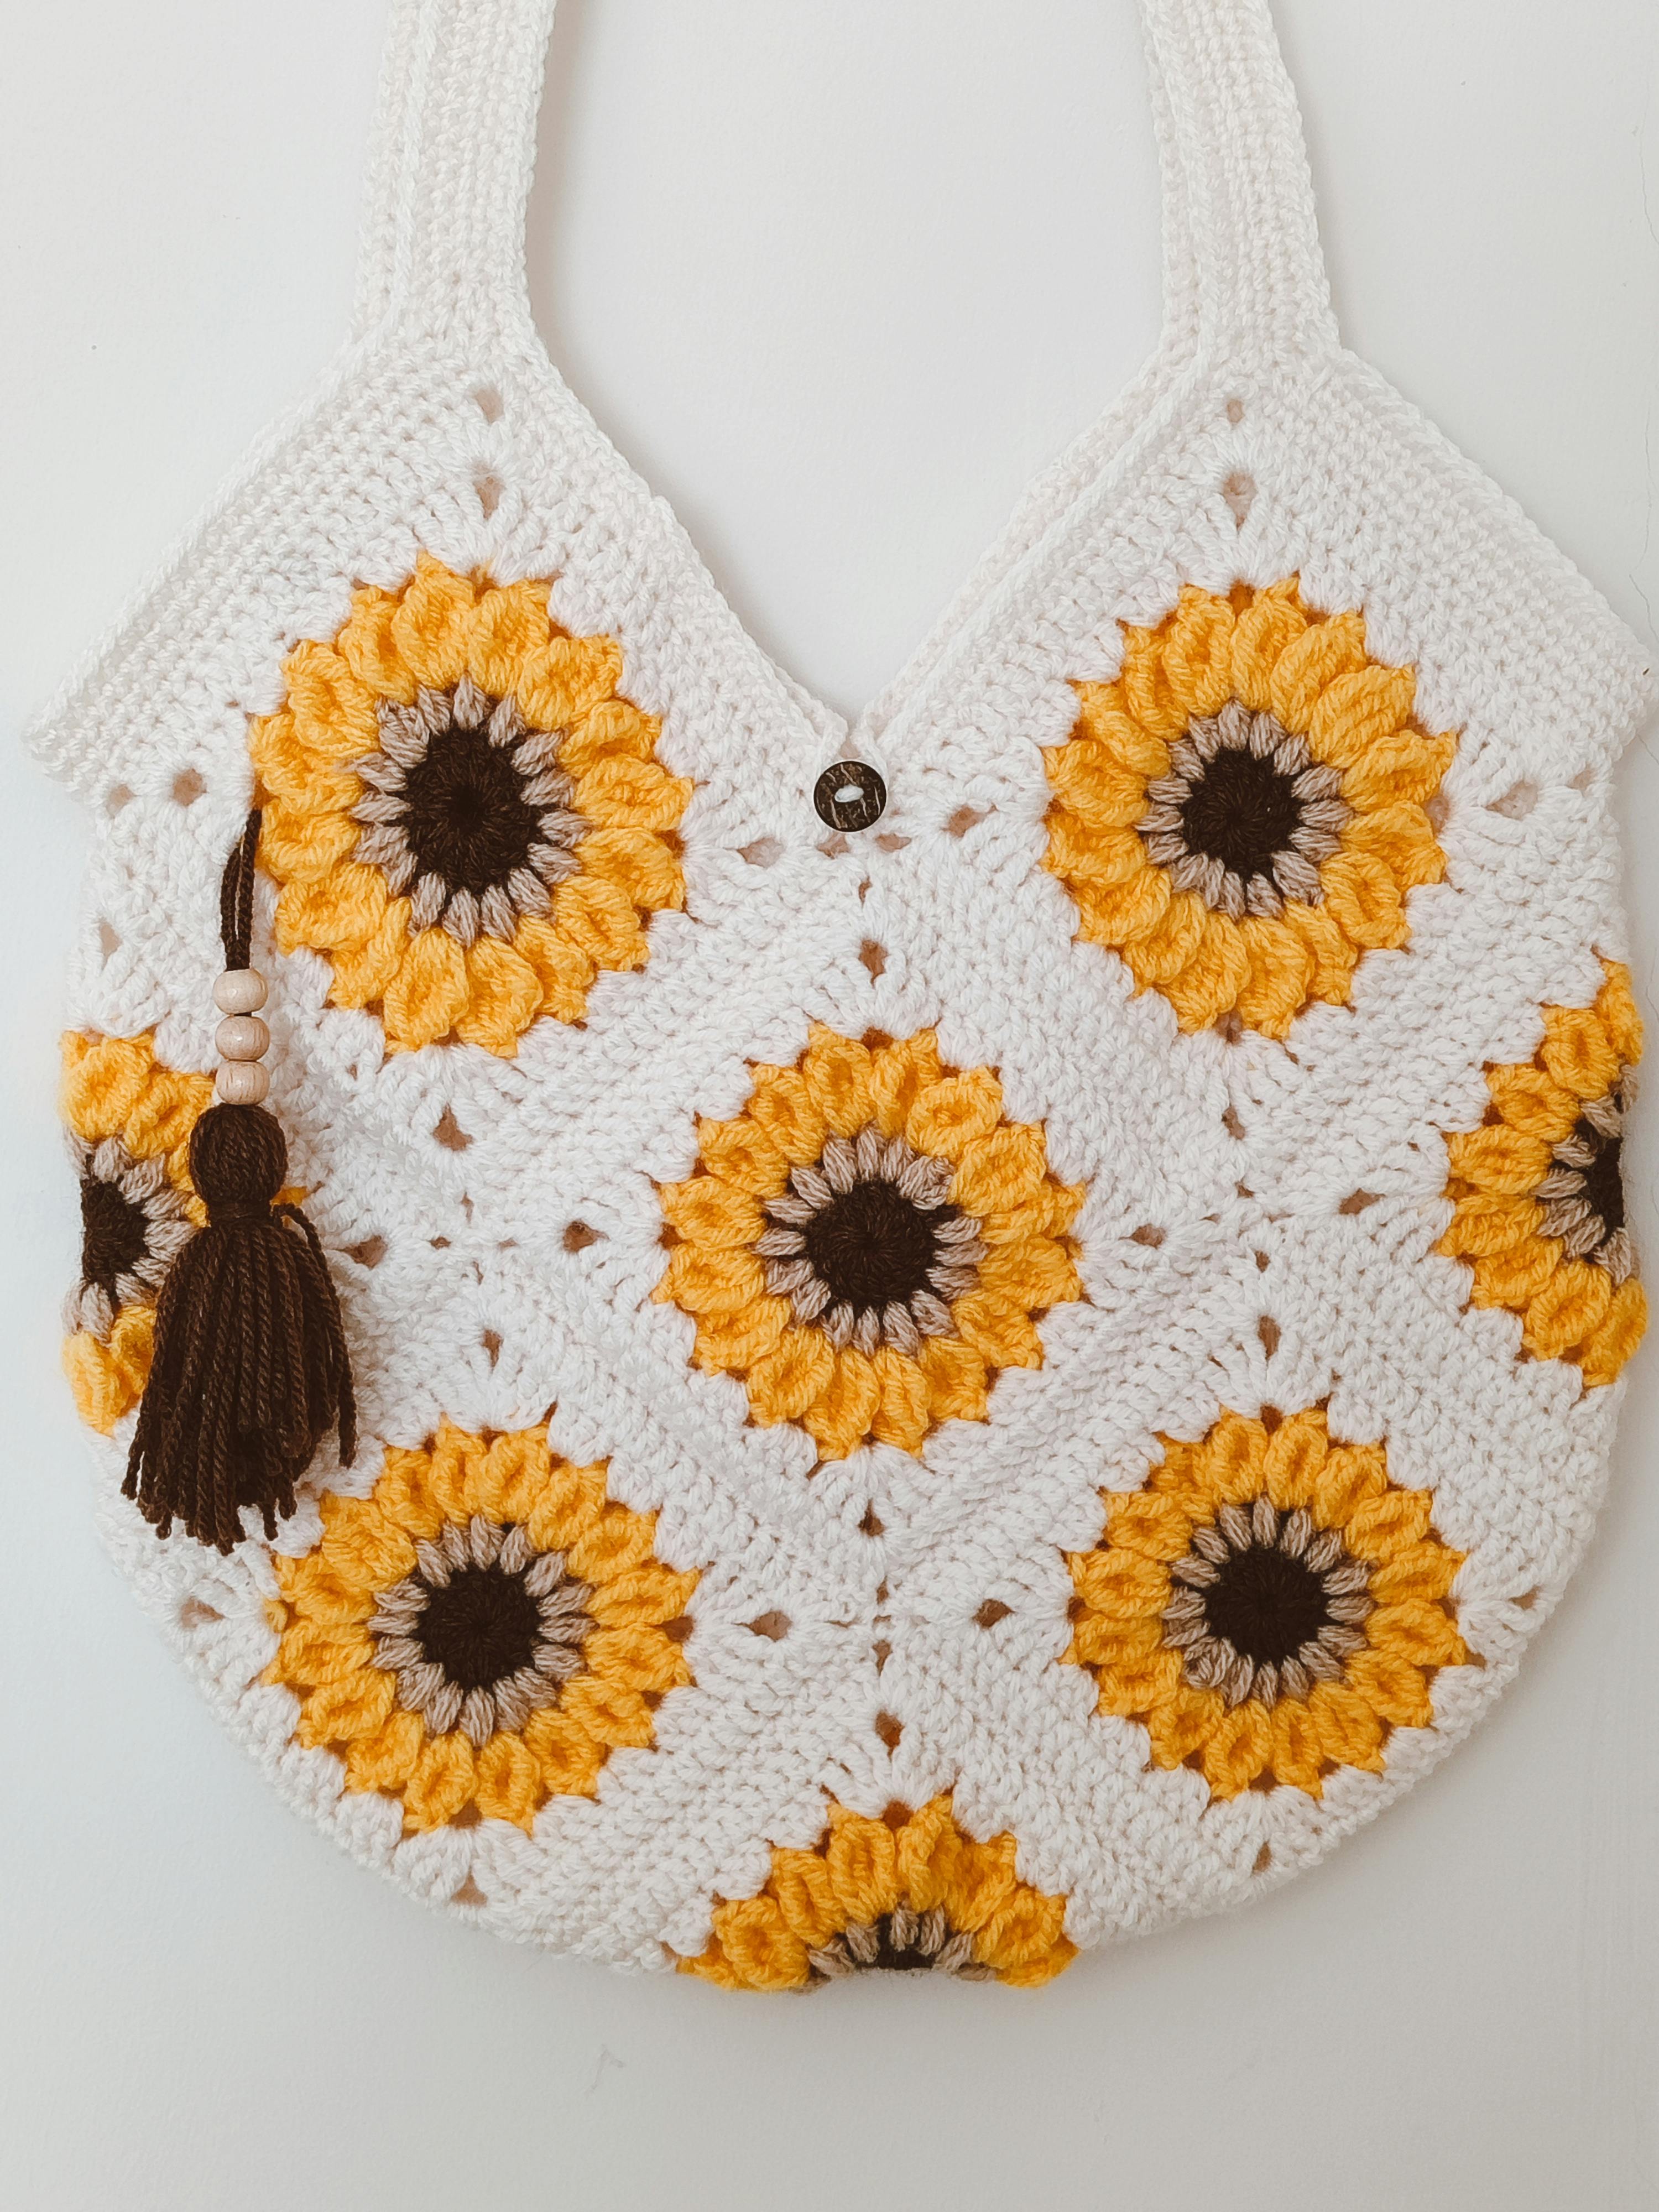
art, woolen, crochet, wool, knitting, creative arts, craft, shoulder bag, pattern, needlework, woven fabric, stitch, yarn, fiber